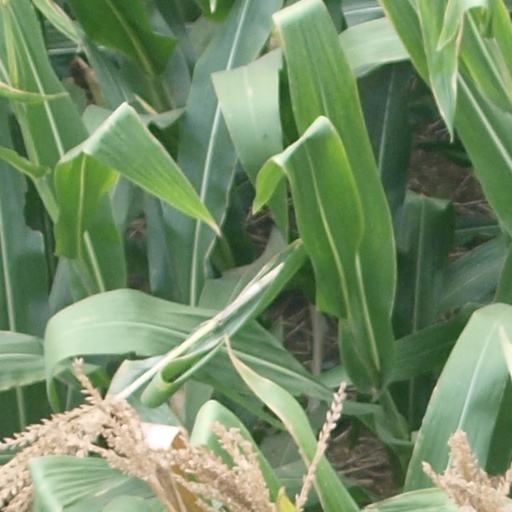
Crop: maize; corn